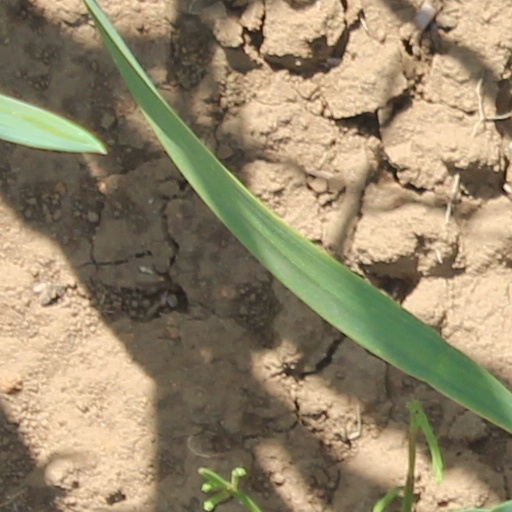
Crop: wheat